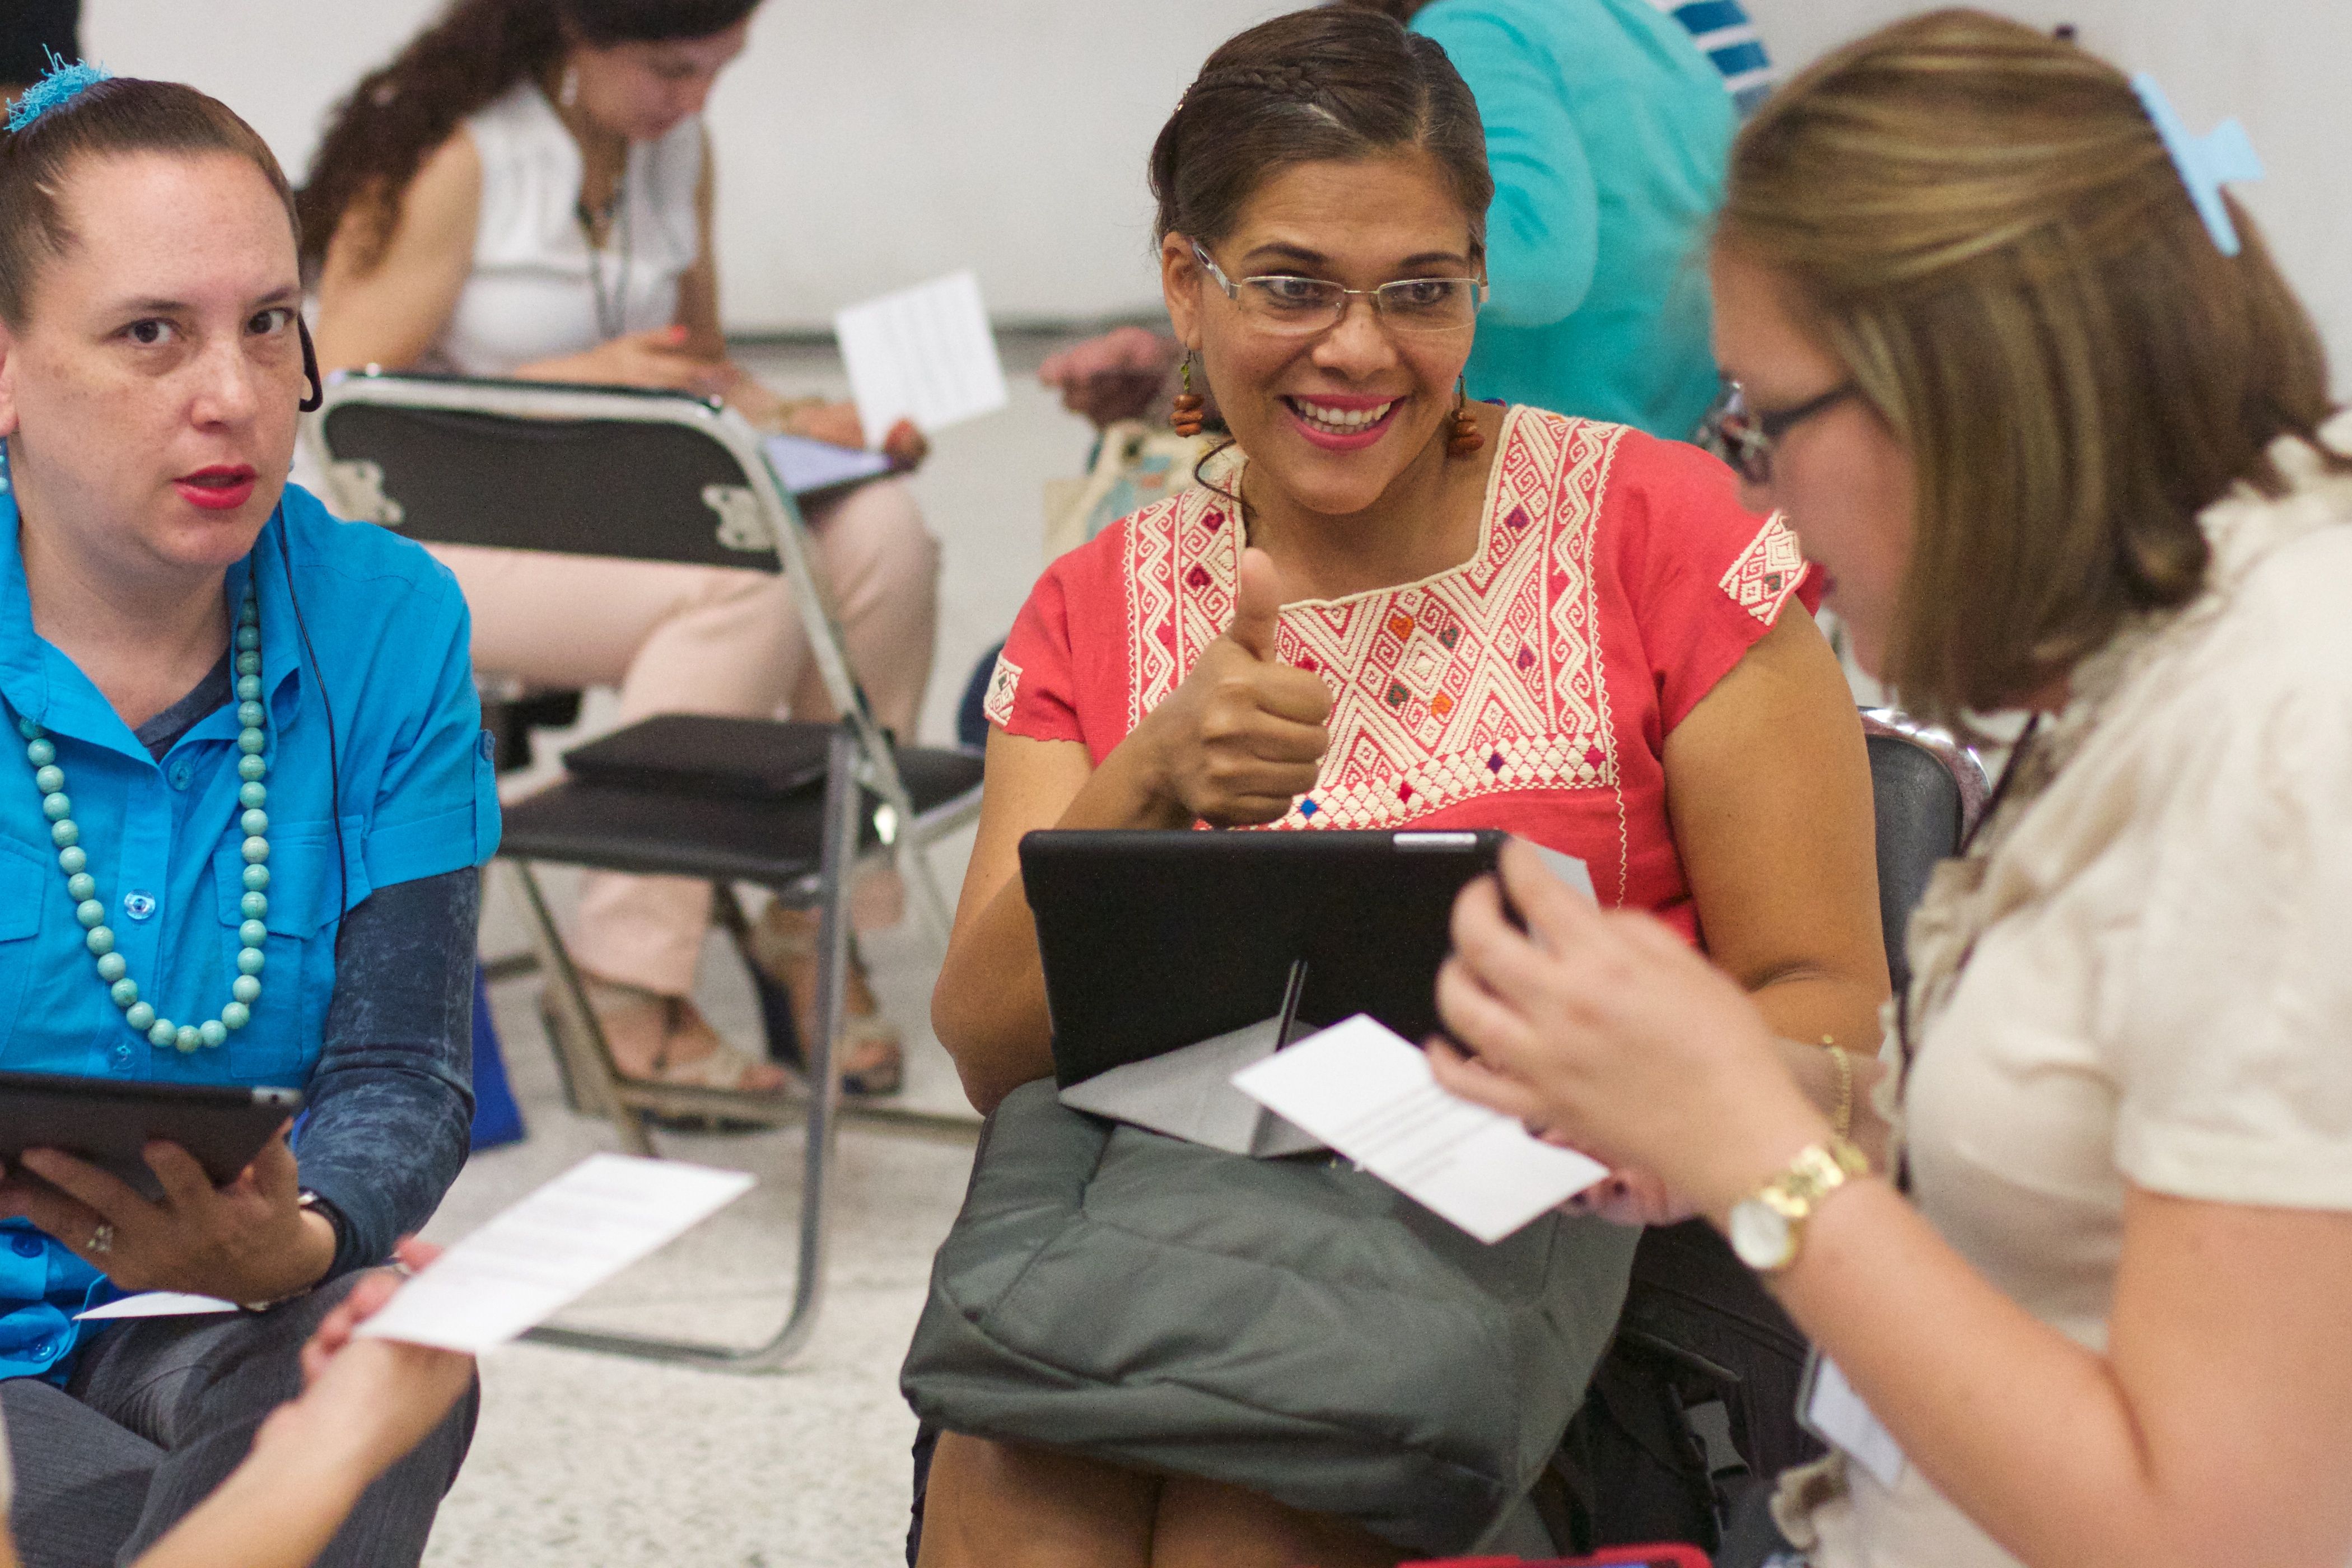
person, youth, student, education, learning, udgagora